First presidency of Grover Cleveland

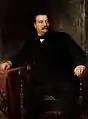
Oil painting of Grover Cleveland, painted in 1891 by Eastman Johnson

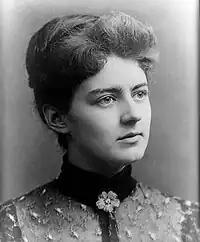
Frances Folsom Cleveland

There was much speculation during the presidential transition period about who would be serving in Cleveland's cabinet. It was generally assumed that Thomas F. Bayard would be offered the position of secretary of state. By February 27, 1885, Cleveland had been reported to have settled on all the officeholders for his Cabinet. However, Daniel S. Lamont, Cleveland's private secretary, immediately denied reports that Cleveland had settled upon his Cabinet choices, and that he had announced his selections to others.